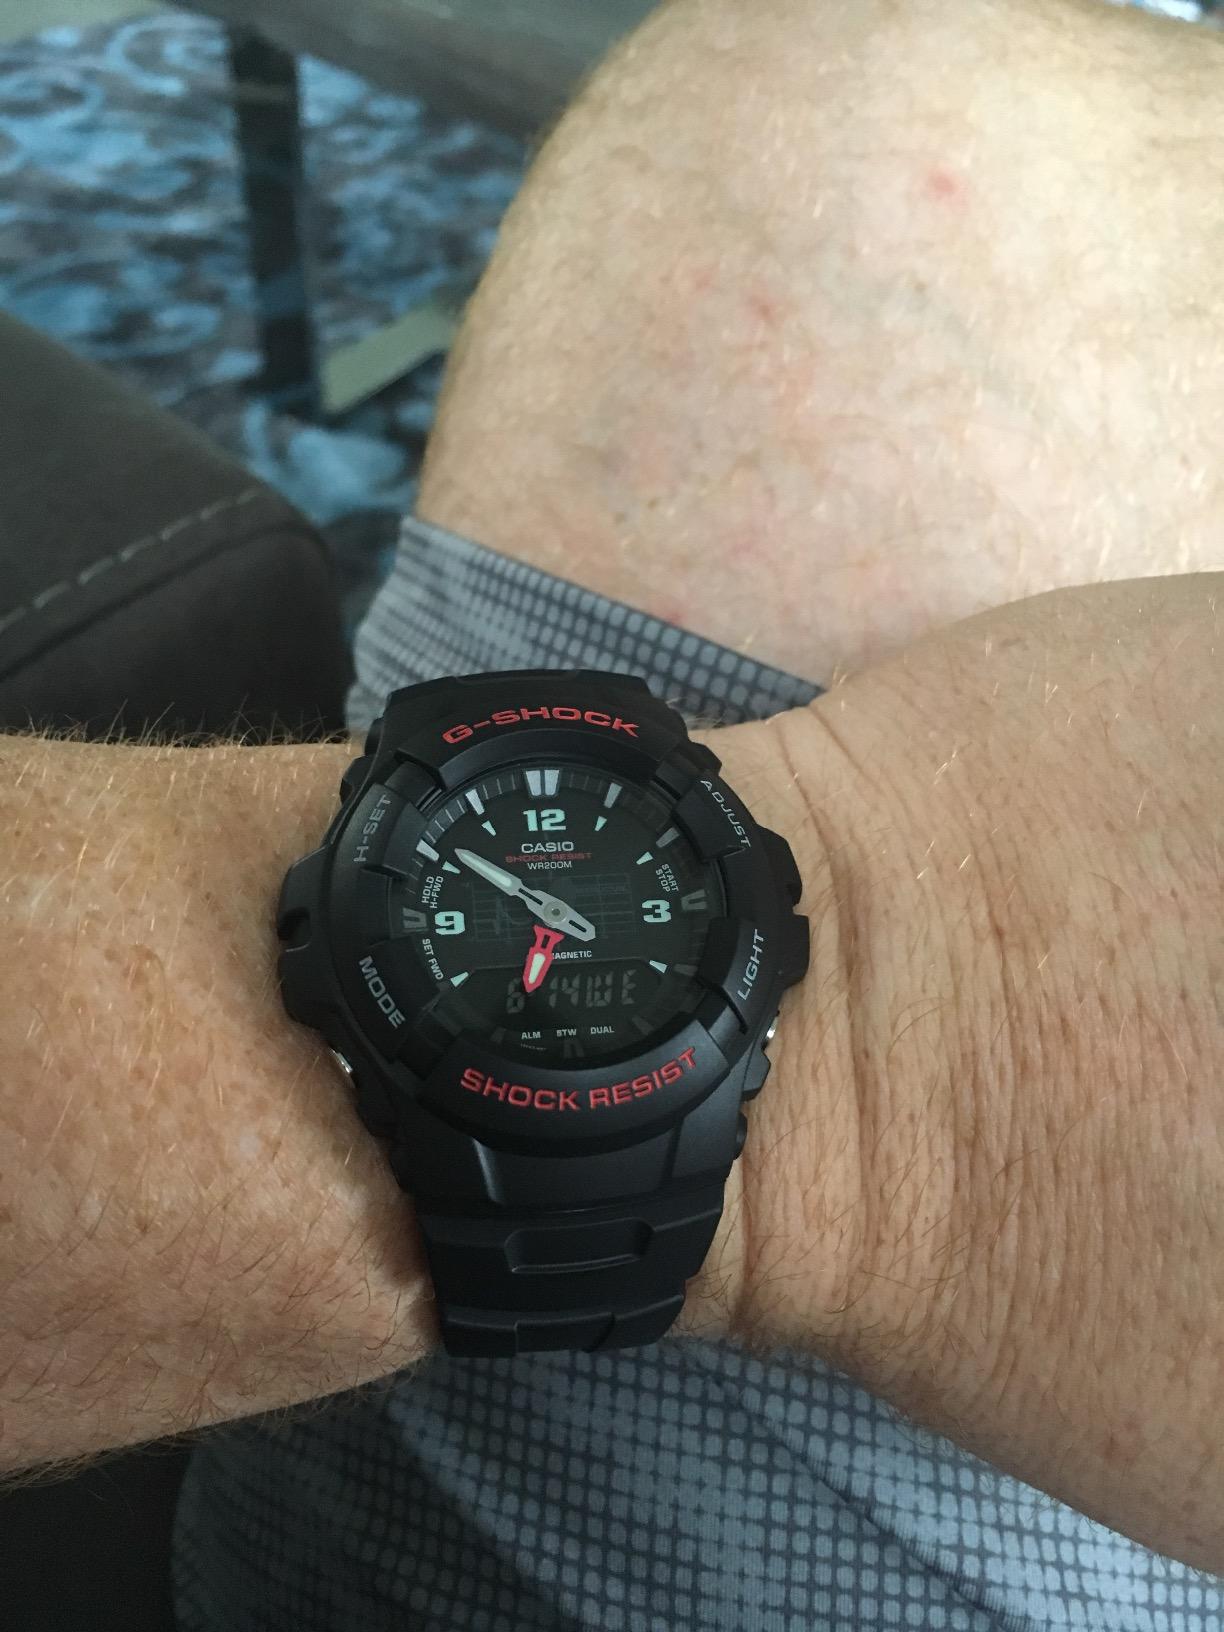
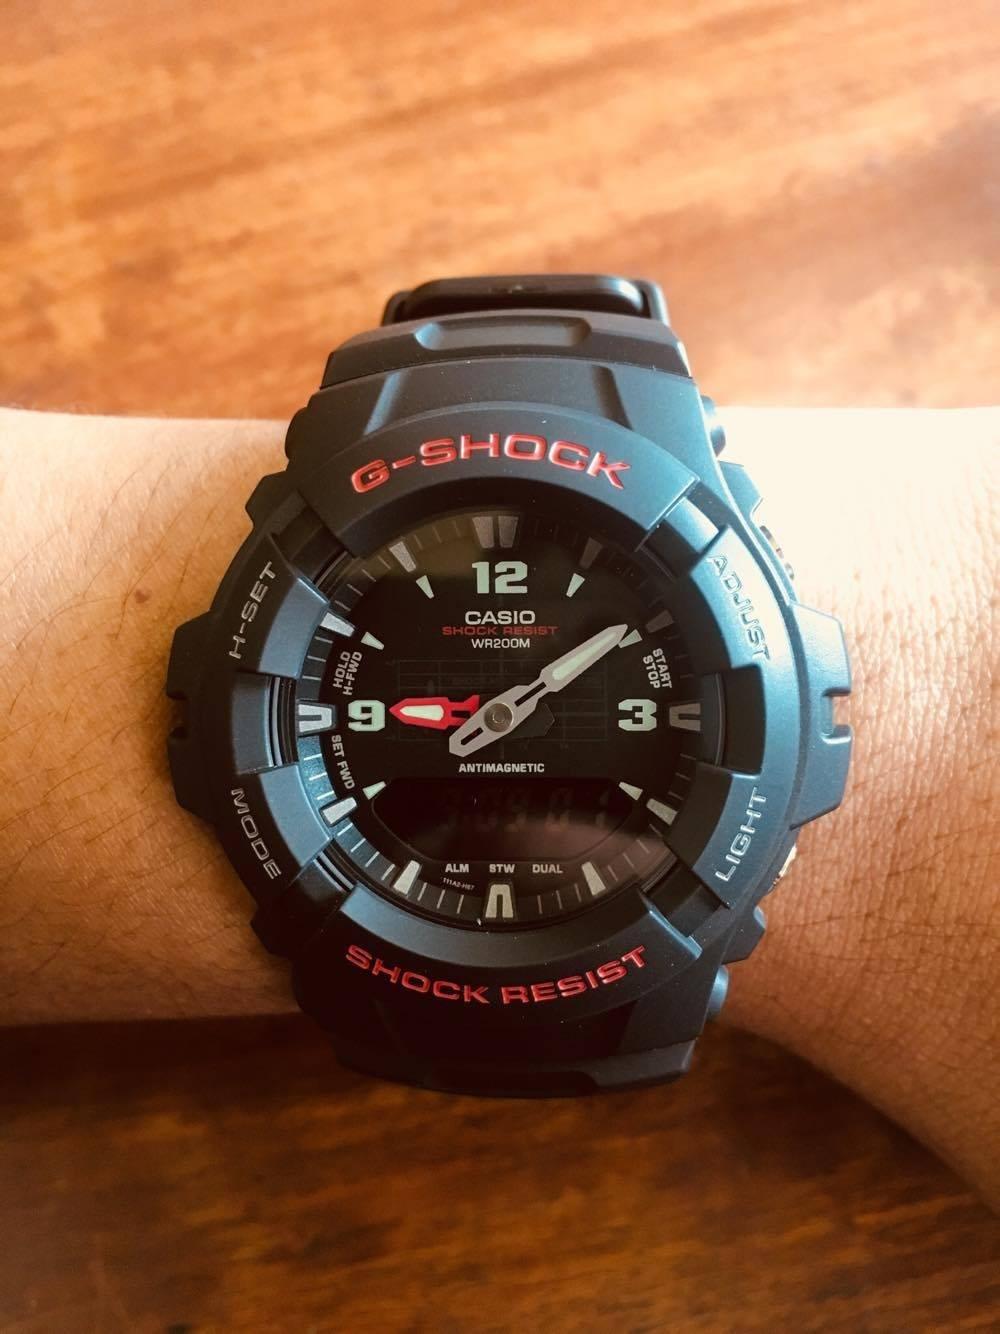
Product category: accessories_watch
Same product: yes